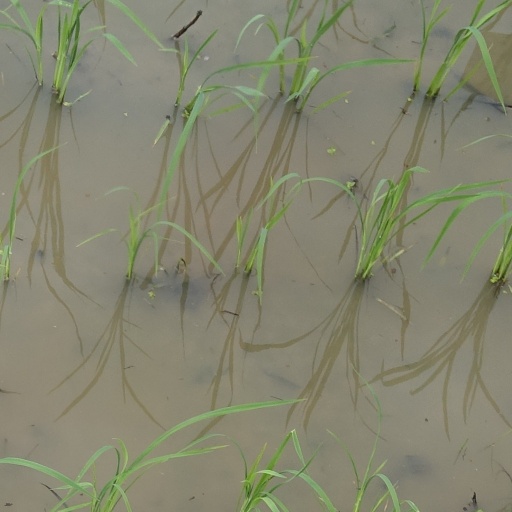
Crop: rice